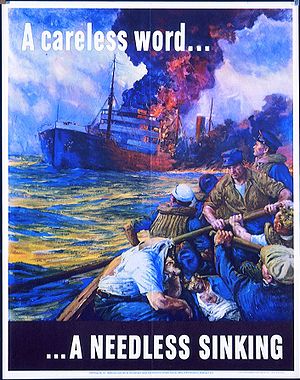
Nortraship
Amerikansk propagandaplakat fra 2. verdenskrig
Norwegian Shipping and Trade Mission var en organisation, som blev etableret af norske myndigheder i London i april 1940 for at administrere den store norske handelsflåde udenfor tyske kontrollerede områder. Nortraship opererede i over 1.000 fartøjer, og var verdens største rederi. Det fik æren for at have bidraget afgørende til de allieredes indsats under 2. verdenskrig. Nortraship blev imidlertid også kritiseret af briterne for at være for fokuseret på profit og for at bidrage for lidt på den allierede side. Fra norsk side blev disse anklager mødt med modanklager; briterne tildækkede sine kommercielle interesser med krigens behov.